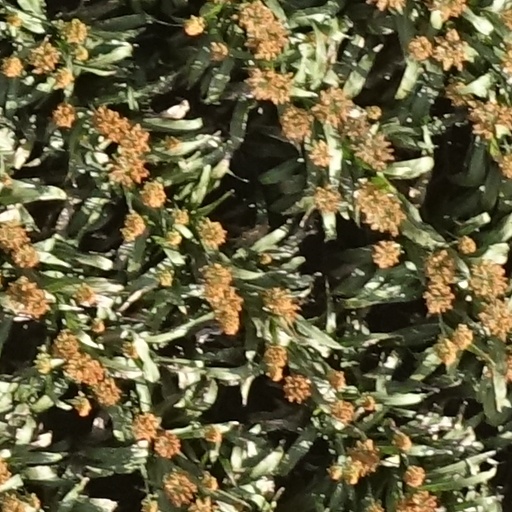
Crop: sorghum